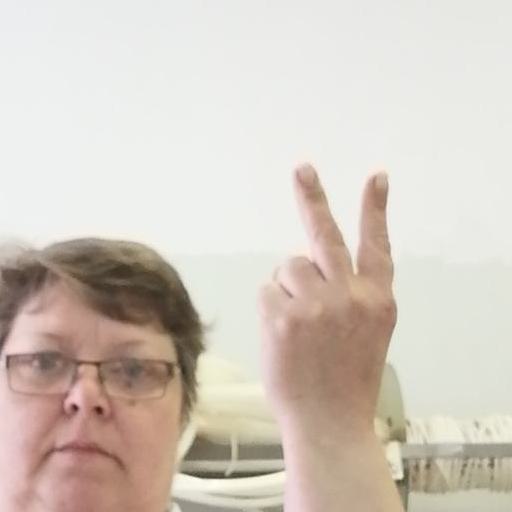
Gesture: peace_inverted